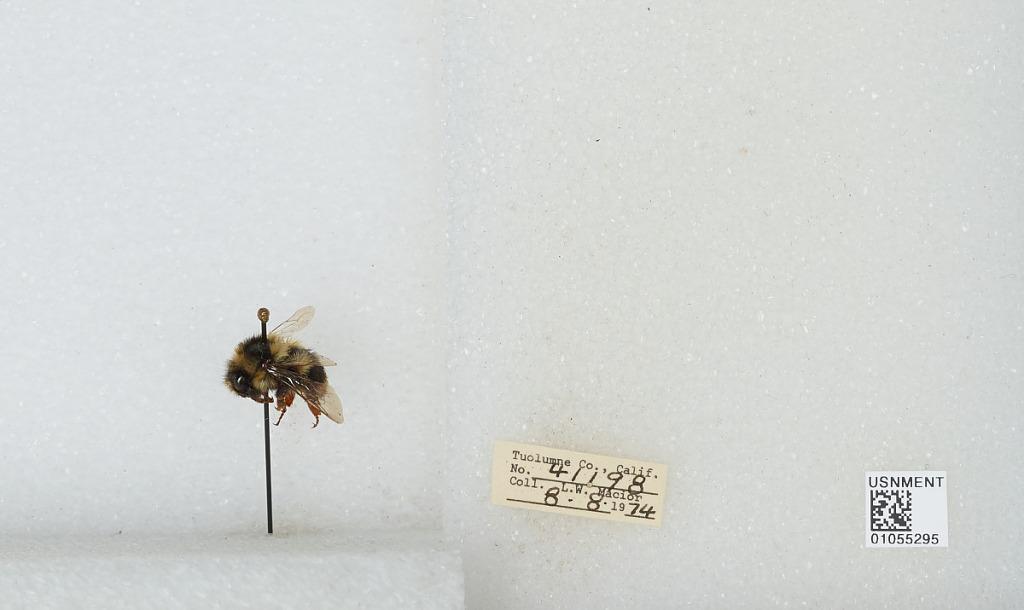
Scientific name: Bombus bifarius nearcticus
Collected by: L. Macior
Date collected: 1974-8-8
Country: United States
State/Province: California
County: Tuolumne
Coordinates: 38.02, -119.93